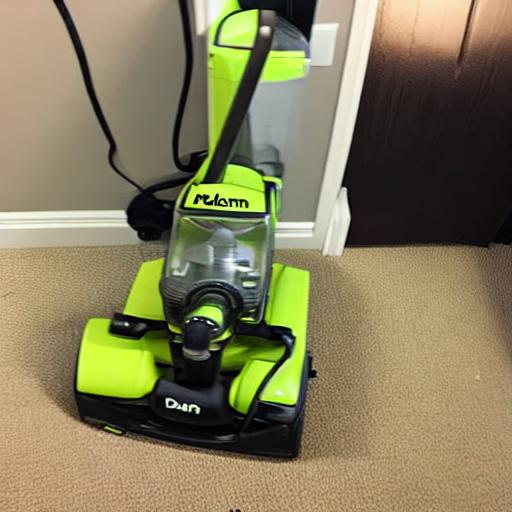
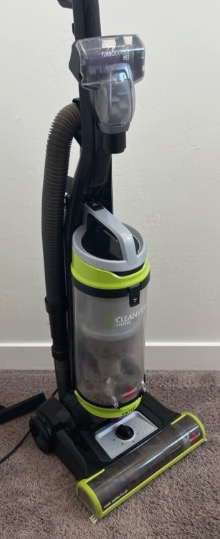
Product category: items_vacuum
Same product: no